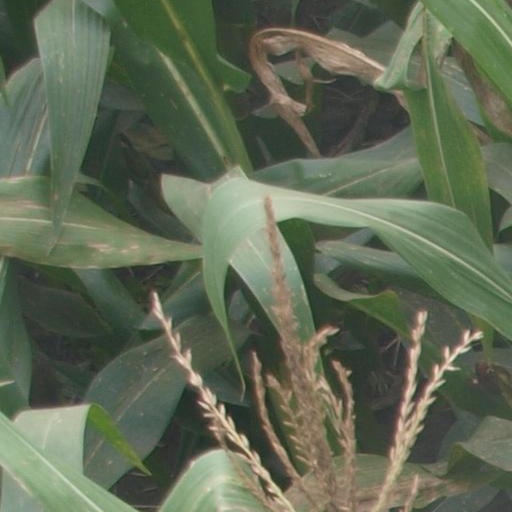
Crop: maize; corn